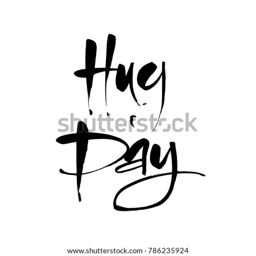
vector illustration of a banner for holiday .